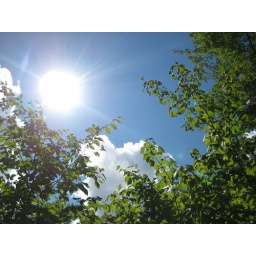
this was the first clear day in a long stretch of gray skies and rain!!